Alfred Gurney

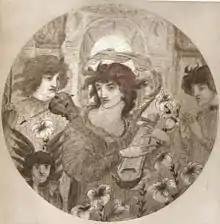
"Adoramus Te", 1892 drawing by Aubrey Beardsley, owned by Alfred Gurney. Beardsley was commissiones to make Christmas cards for Gurney, in the style of Edward Burne-Jones.

Gurney was from 1879 vicar of St Barnabas, Pimlico, in London—an 1850 church associated with the Oxford Movement—and became known for religious verse. He formed what has been called a "Catholic-minded community" around the church.